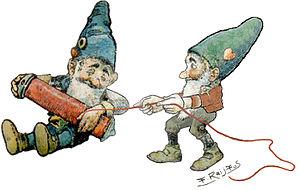
Les Gnomes de Zurich sont des banquiers suisses en langage argotique. Ceux-ci sont associés dans l'imaginaire populaire au principe du secret bancaire poussé à l'extrême, comme les gnomes des contes de fées qui sous terre, comptent leurs richesses en secret. Zurich est la capitale financière de la Suisse.
Le gnome est une petite créature humanoïde légendaire du folklore européen. Il est souvent confondu avec les lutins et les gobelins, qui comme lui font partie du « petit peuple ». Paracelse, au XVIᵉ siècle, l'inclut à sa liste d’élémentaires, en tant qu’élémentaire de la terre.